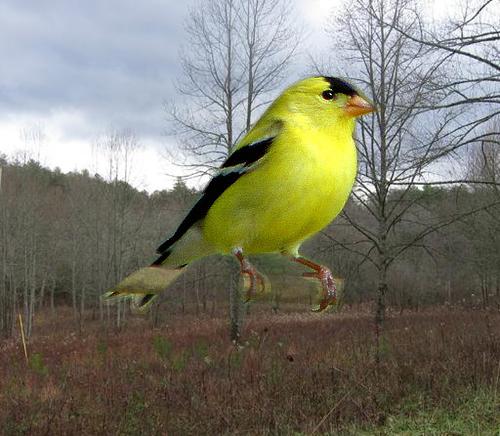
Bird species: American_Goldfinch
Bird type: landbird
Background: land